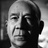
Emotion: neutral